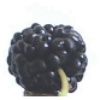
Label: Mulberry 1